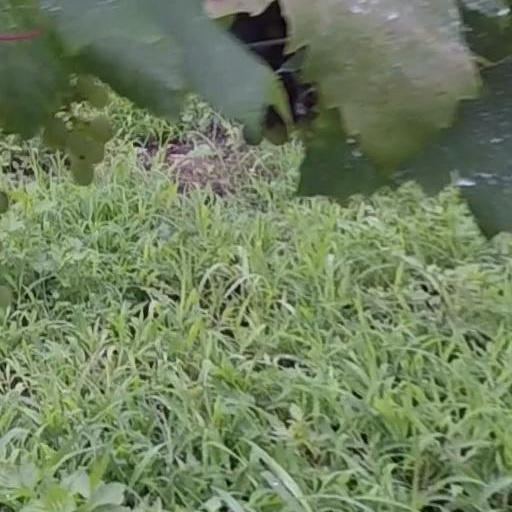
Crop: grape